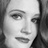
Emotion: neutral